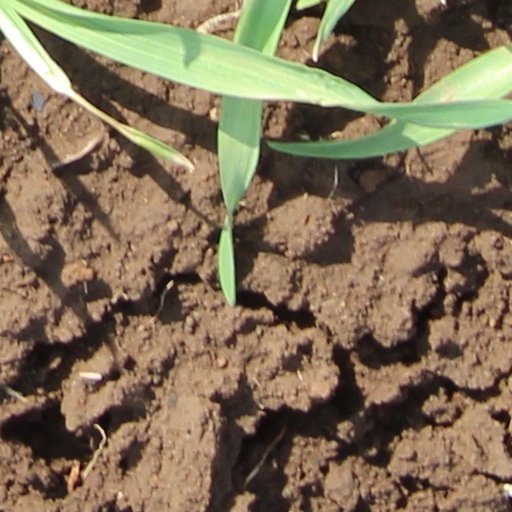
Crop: wheat